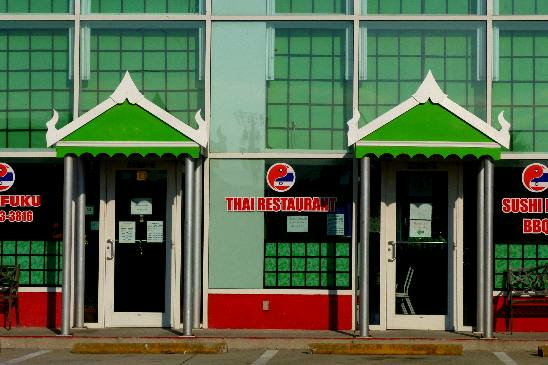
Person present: No